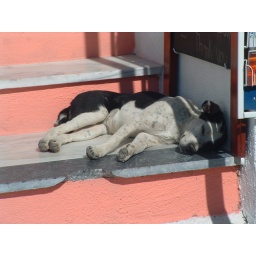
Cute puppy in Santorini...stray dogs were everywhere in Greece!